Black War

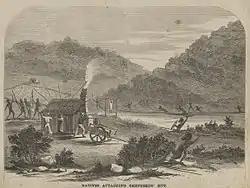
Samuel Calvert's depiction of Aboriginals attacking a shepherds' hut as released in "The Illustrated Melbourne Post"

George Arthur, governor of the colony since May 1824, had issued a proclamation on his arrival that placed Aboriginal people under the protection of British law and threatened prosecution for anyone who murdered them. Two Aboriginal men were hanged in September 1826 for the murder of three colonists and Arthur hoped that this would deter further attacks on colonists. But between September and November 1826 six more colonists were murdered, taking the number of colonists killed in the conflict to 36 since 1823. The "Colonial Times" newspaper advocated the removal of all Aboriginal people from the settled districts to an island in the Bass Strait, warning: "if not, they will be hunted down like wild beasts, and destroyed!"